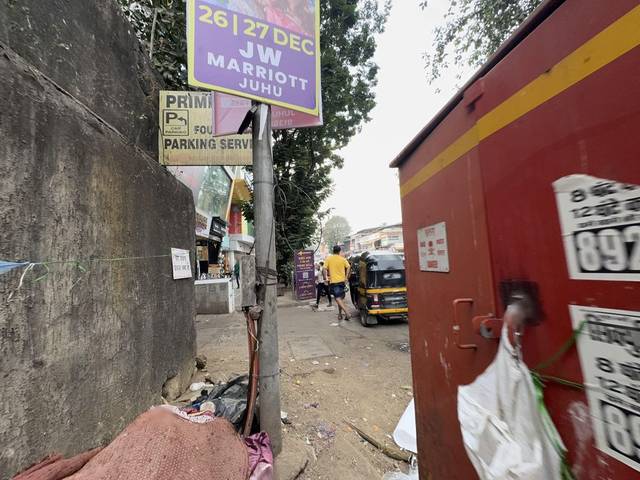
Region: India
Coordinates: 19.108, 72.84